History of universities in Scotland

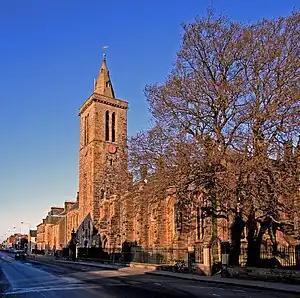
The University of St Andrews, Scotland's oldest university, opened in the early fifteenth century.

The history of universities in Scotland includes the development of all universities and university colleges in Scotland, between their foundation between the fifteenth century and the present day. Until the fifteenth century, those Scots who wished to attend university had to travel to England, or to the Continent. This situation was transformed by the founding of St John's College, St Andrews in 1418 by Henry Wardlaw, bishop of St. Andrews. St Salvator's College was added to St. Andrews in 1450. The other great bishoprics followed, with the University of Glasgow being founded in 1451 and King's College, Aberdeen in 1495. Initially, these institutions were designed for the training of clerics, but they would increasingly be used by laymen. International contacts helped integrate Scotland into a wider European scholarly world and would be one of the most important ways in which the new ideas of humanism were brought into Scottish intellectual life in the sixteenth century.